Brotherhood of the Holy Sepulchre

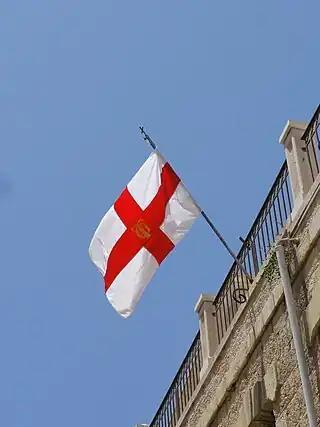
Flag of the Patriarchate with the letters "ΤΦ" (Tau + Phi) representing the words "phylakes taphou" ('Protectors of the Tomb')

The Brotherhood of the Holy Sepulchre, or Holy Community of the All-Holy Sepulchre, is an Eastern Orthodox monastic fraternity guarding the Church of the Holy Sepulchre and other Christian holy places in the Holy Land. It was founded in its present form during the British Mandate in Palestine (1920-1948). Headed by the Greek Orthodox Patriarch of Jerusalem, the brotherhood also administers the Greek Orthodox Church of Jerusalem, such as metropolitans, archbishops, bishops, archimandrites, hieromonks, hierodeacons, and monks.